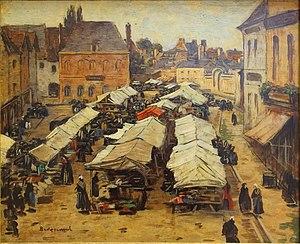
La place de marché à Abbeville au musée des beaux-arts de Rouen. Español: La plaza del mercado de Abbeville, cuadro en el Museo de Bellas Artes de Rouen, pintado a principios del siglo XX.